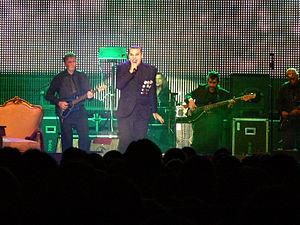
Antis est un groupe rock postmoderne lituanien. Son nom signifie « canard », mais est aussi un mot d'argot signifiant « fausse sensation des médias ».